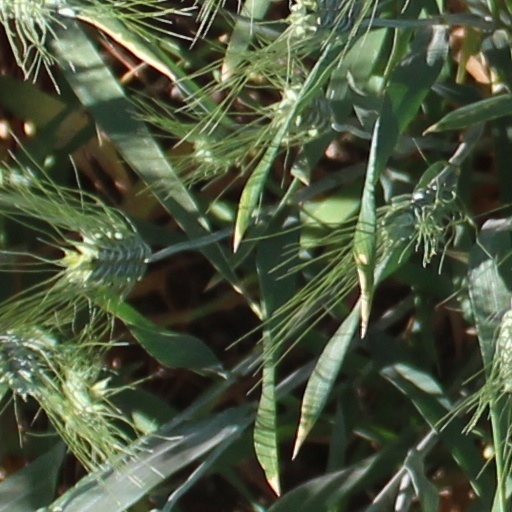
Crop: wheat